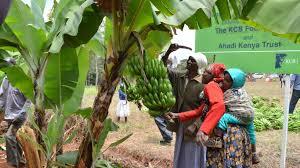
Hii ni shamba la ndizi na kuna watu ambao wako hapo wanachukua ndizi, huko nyuma kuna ndizi mingi sana ambazo zimekatwa na kuna wanawake wawili ambao wanakata ndizi. Ndizi hizi zinaenda kuuzwa katika soko  mbalimbali na ndizi ni muhimu sana sababu ni bei ghali sana.